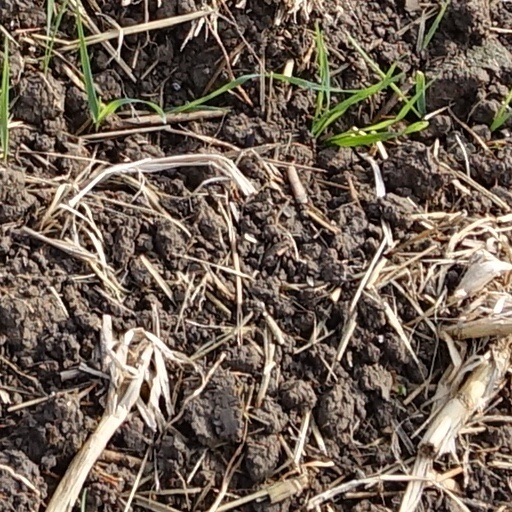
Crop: wheat